Trent Copeland

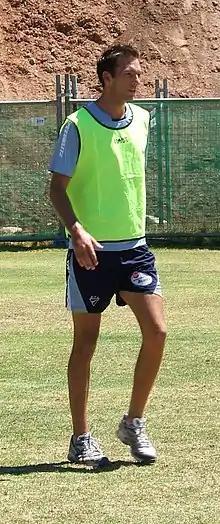
Copeland in 2010

Trent Aaron Copeland (born 14 March 1986) is an Australian cricket player and commentator. He was a right-arm fast bowler who played first-class cricket for New South Wales. He made his Test debut for Australia against Sri Lanka in August 2011.